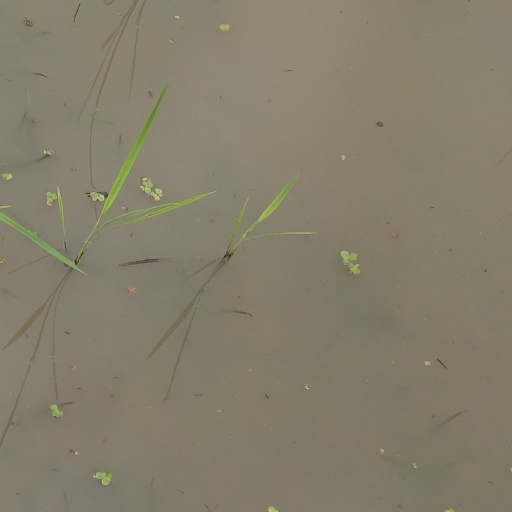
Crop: rice